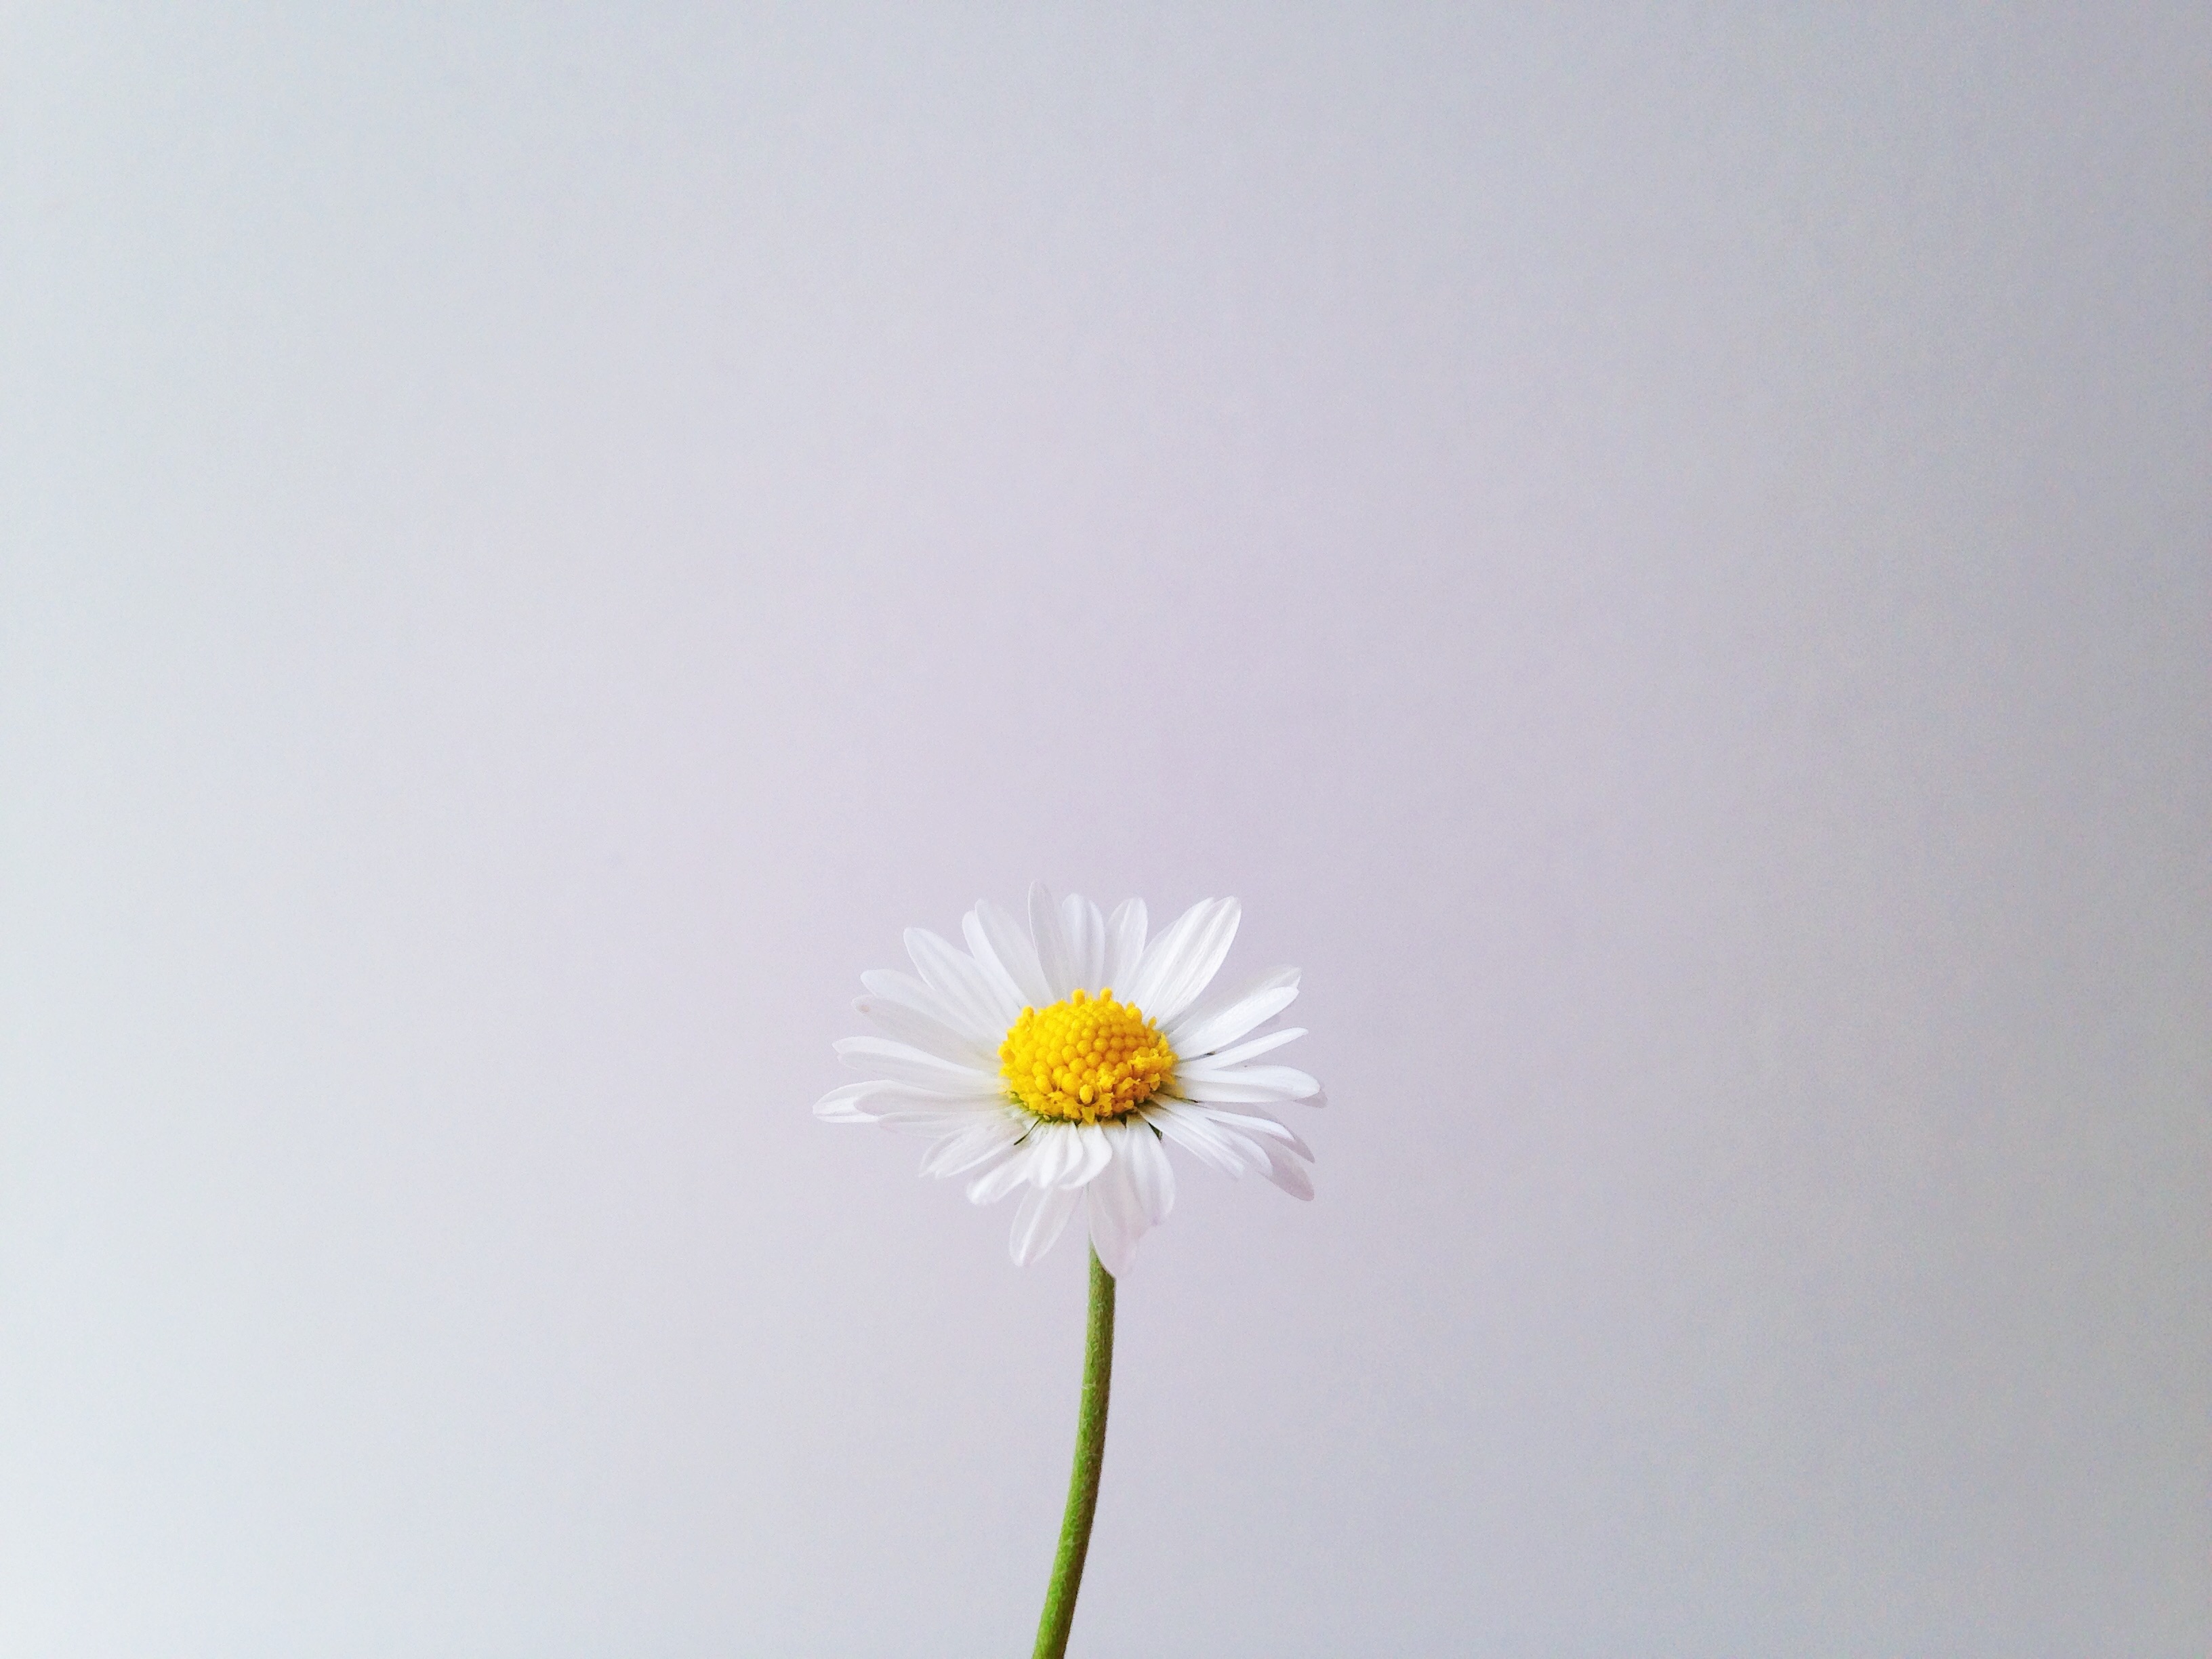
flower, plant, flora, land plant, petal, daisy family, daisy, flowering plant, macro photography, plant stem, gerbera